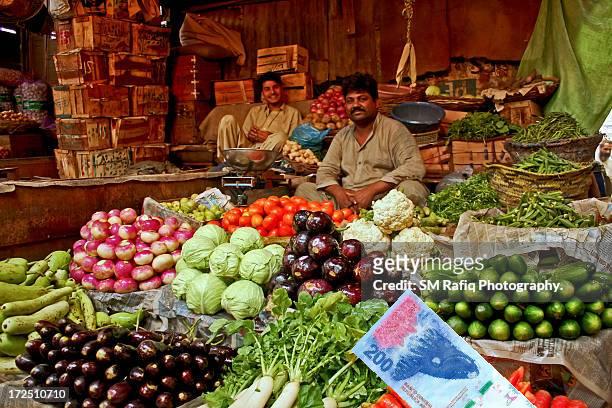
Denominación: 200